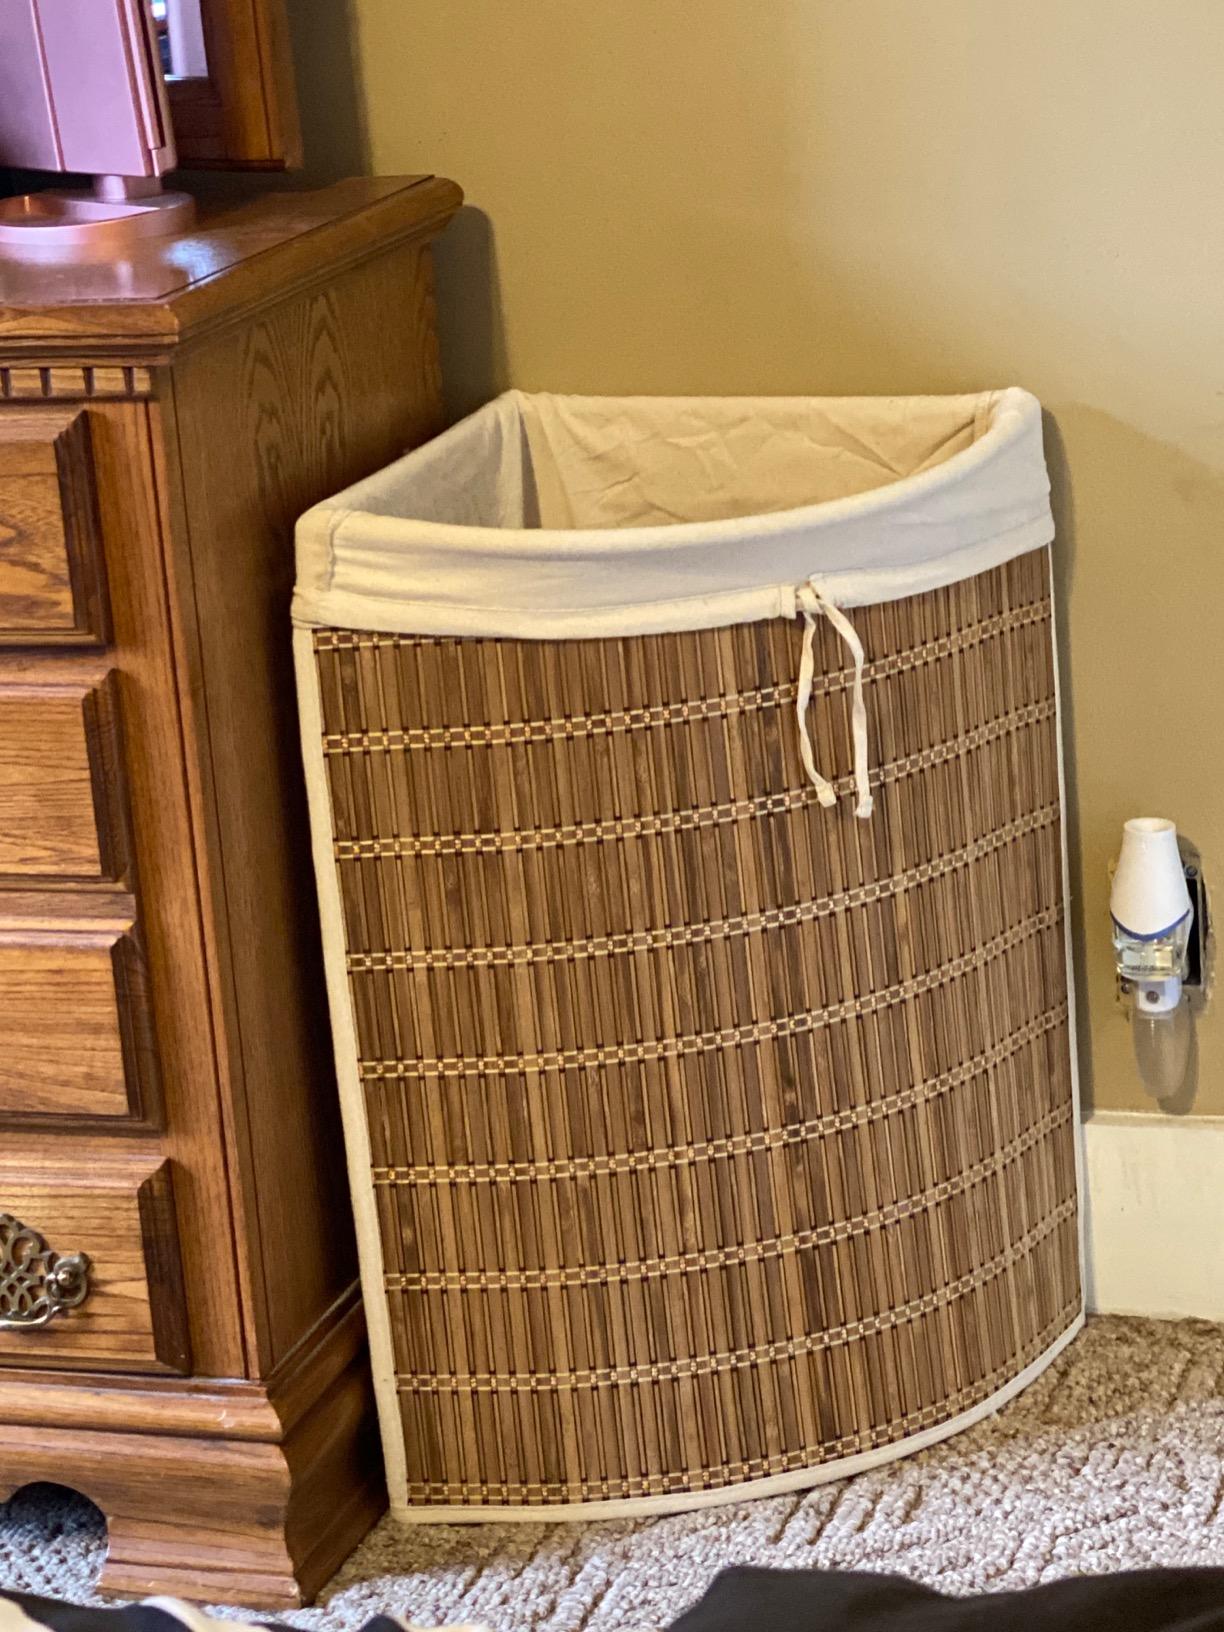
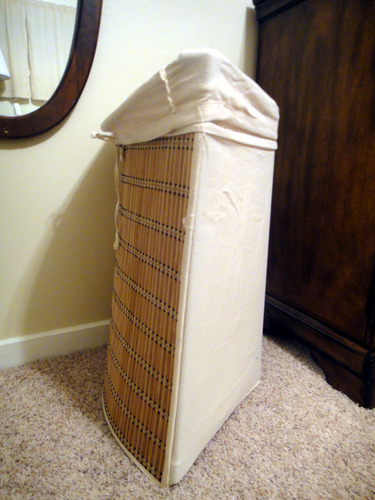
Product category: items_hamper
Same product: yes